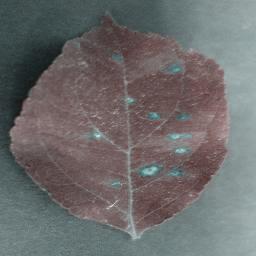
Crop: apple
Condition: cedar_rust